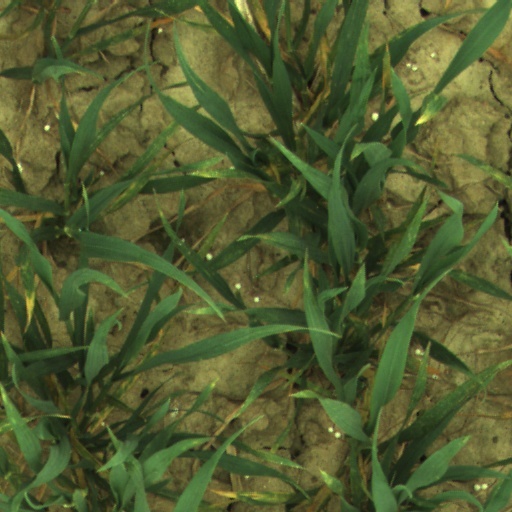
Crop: wheat